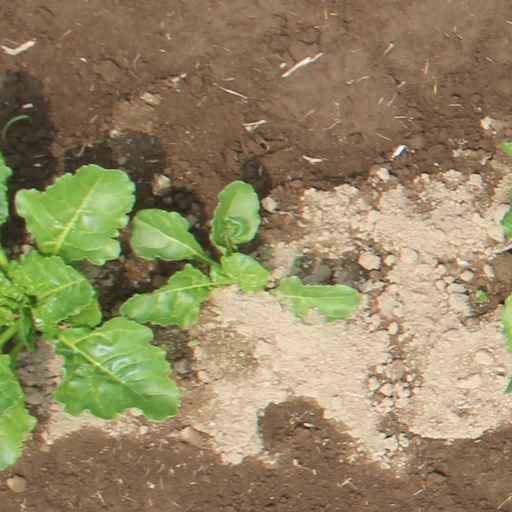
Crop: sugar beet